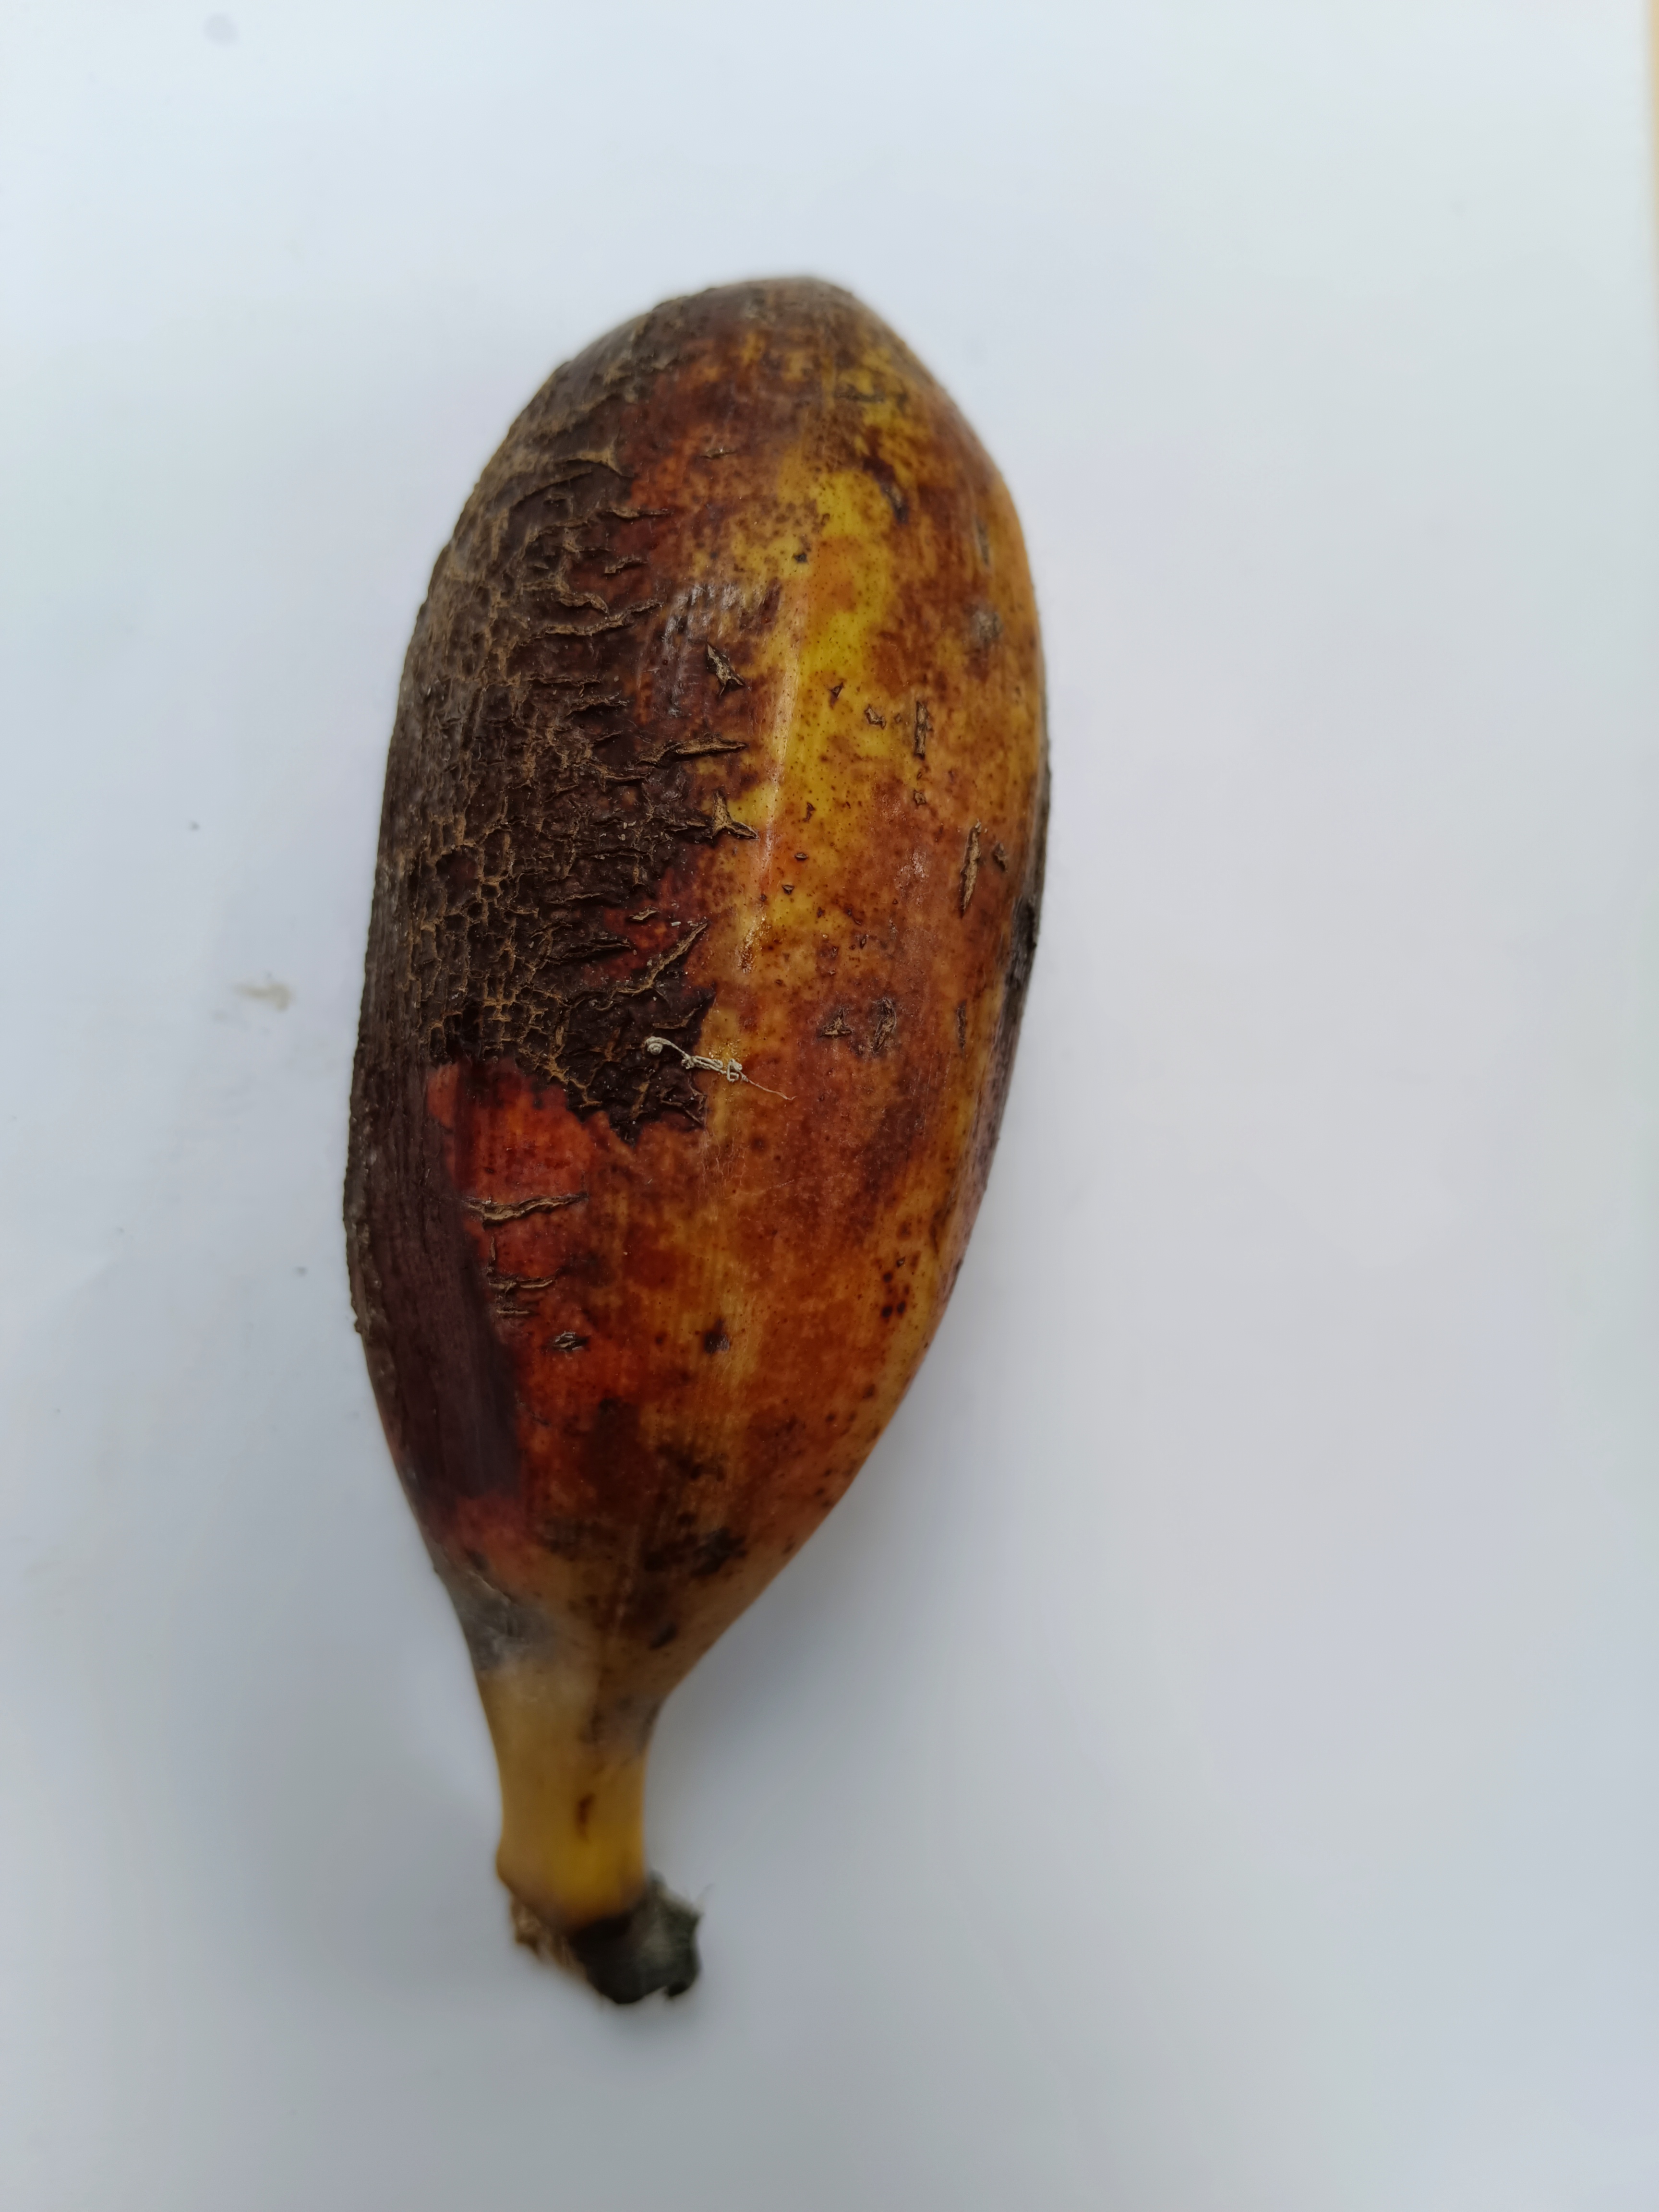
Banana variety: Bichi